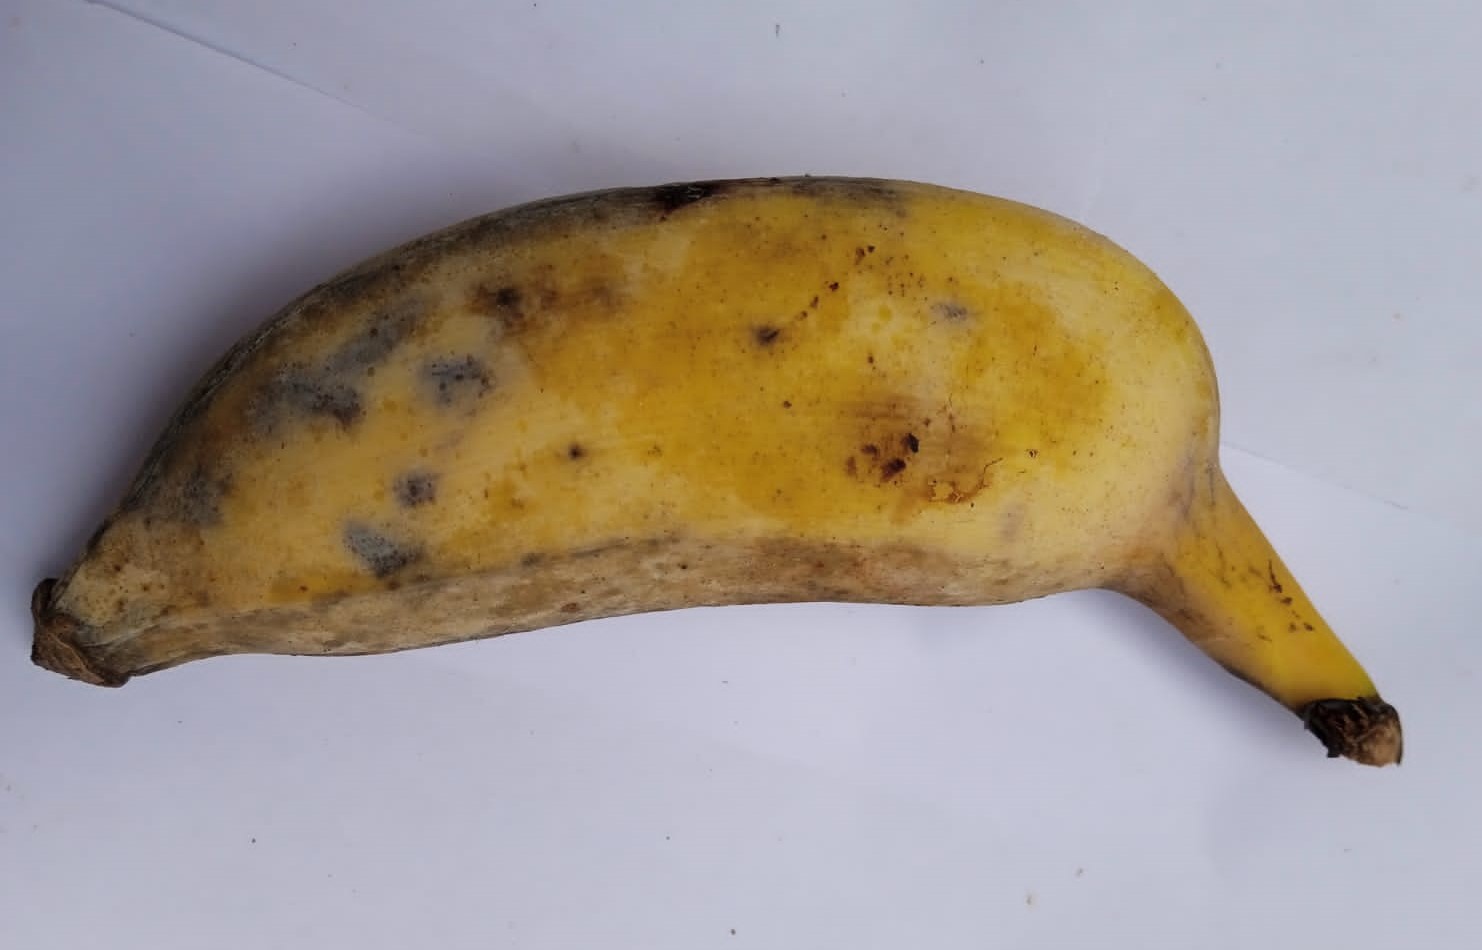
Fruit: banana
Condition: fresh